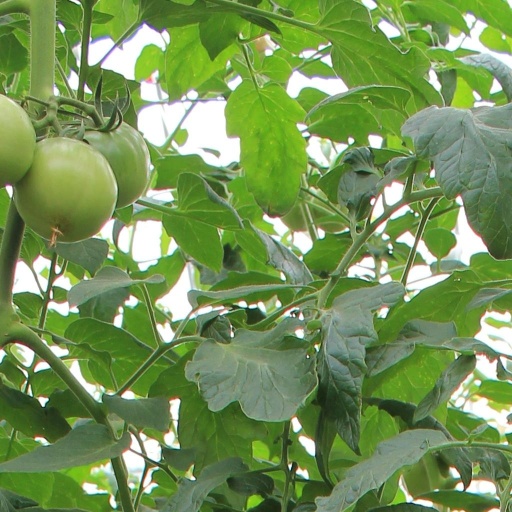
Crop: tomato